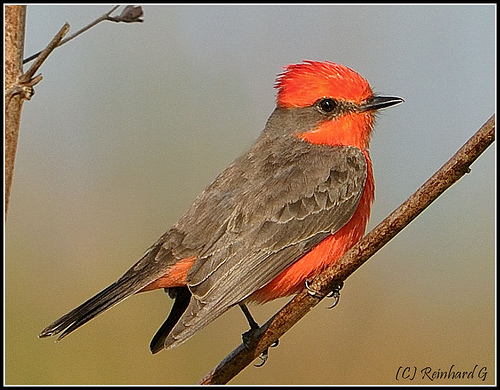
this bird has grey feathers and a red head and belly.
this bird has bright orange crown, throat and breast, gray cheek patch and primaries and a short black bill.
this bird is red with black on its back and has a very short beak.
this is a red and brown bird with a long, black bill and feet.
this bird has an orange throat, belly and crown, with brown wings and short bill.
this bird has a yellow crown, throat belly with grey wings, tail and cheek patch
this bird is gray and orange in color, with a black beak.
this bird has wings that are black and had a red bellya bird with a red crown, breast, belly and abdomen and black wings and tail.
this bird is gray and red in color, and has a black beak.
Species: Vermilion Flycatcher